Marquardt RJ43

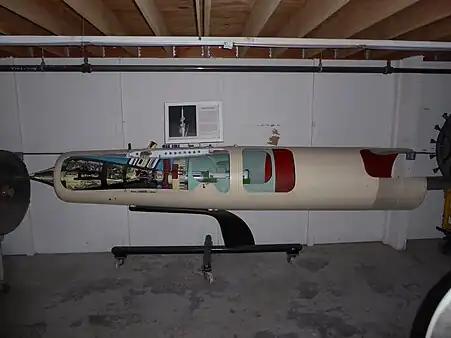
A sectioned RJ43-9 from a Bomarc missile at the San Diego Air & Space Museum annex Gillespie Field

The Marquardt RJ43-MA was a ramjet engine used on the CIM-10 Bomarc missile, the D-21 drone, and the AQM-60 drone. They were engineered and built by the Marquardt Corporation.